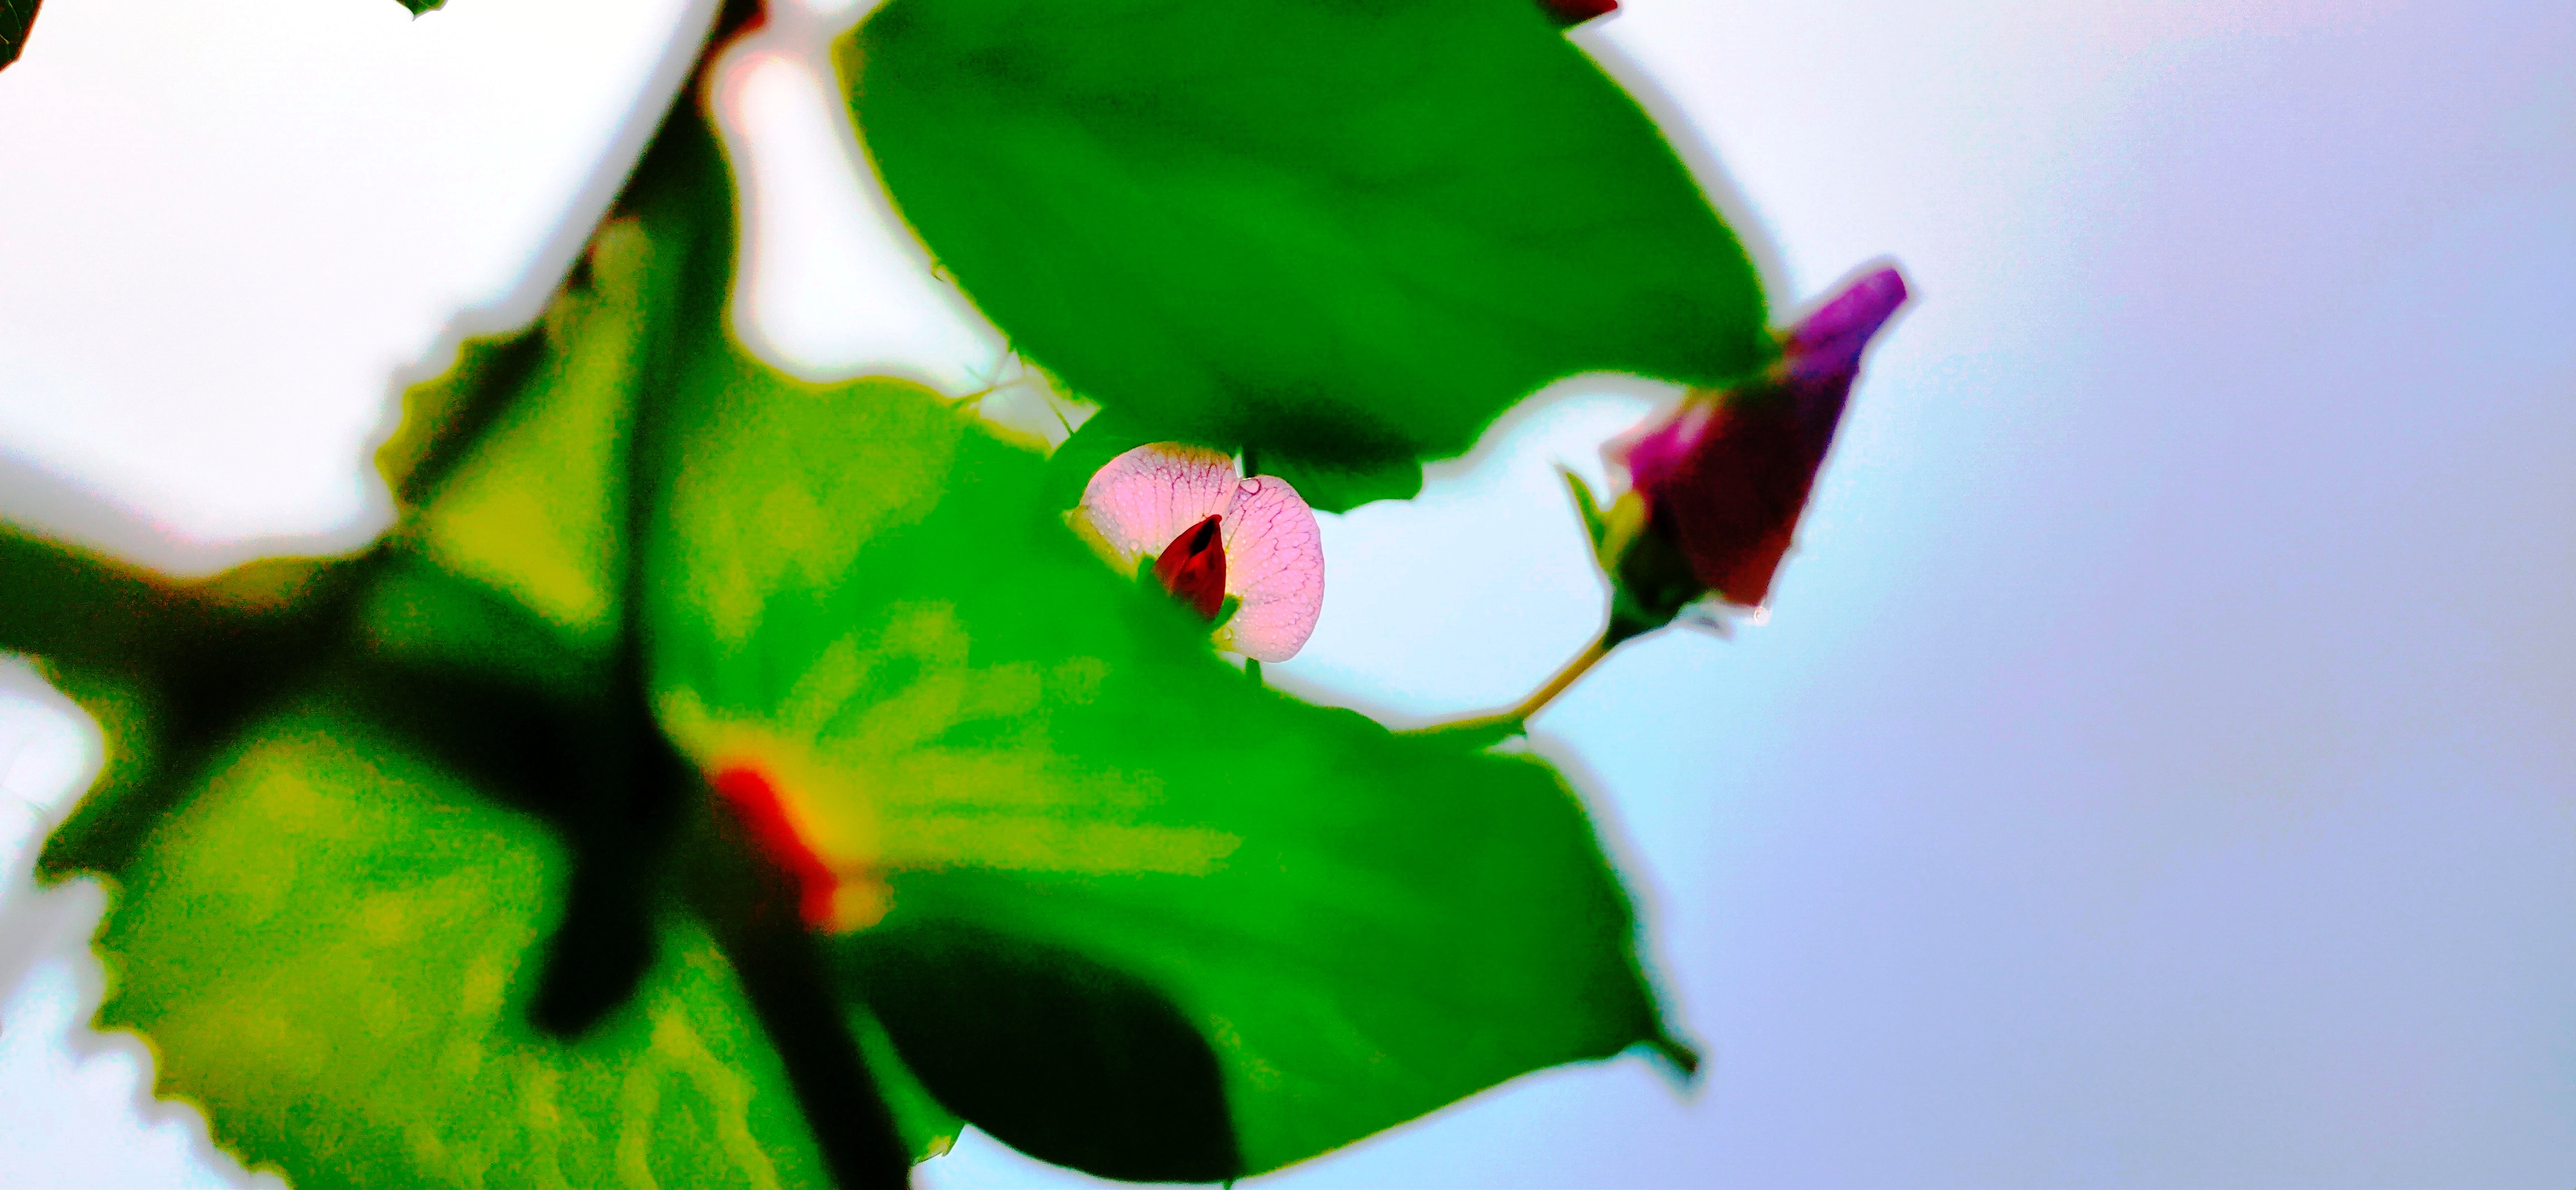
pea, flower, green, petal, leaf, pink, plant, botany, close up, flowering plant, plant stem, morning glory